Chandraketugarh

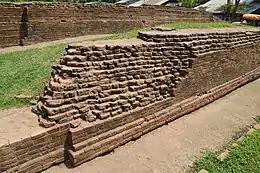

The name of this site is derived from the mythical Hindu king of the medieval period, Chandraketu. A mound at the Berachampa village (Deuliya), off the Barasat-Basirhat Road, used to be called Chandraketur Garh (fort of Chandraketu), which was later compounded as Chandraketugarh. The legend of Khana, a medieval Bengali language poet and astrologer from the 9th to 12th centuries AD (also known as Lilavati in some traditions), is closely tied to the ancient site of Chandraketugarh. At this site, a mound has been found with the names of Khana and Mihir, suggesting their connection to the area. Khana is also the daughter-in-law of the astronomer and mathematician Varāhamihira (505 – 587). Varāhamihira, often called Mihira or Varaha, was one of the Nine Gems (Navaratna) in the court of the Indian emperor Chandragupta II 'Vikramaditya'.